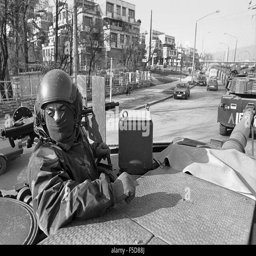
intervention after event , armored car of the army entering